Somatic marker hypothesis

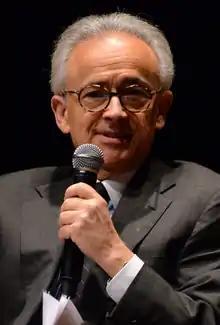
Antonio Damasio, proponent of the somatic marker hypothesis

In economic theory, human decision-making is often modeled as being devoid of emotions, involving only logical reasoning based on cost-benefit calculations. In contrast, the somatic marker hypothesis proposes that emotions play a critical role in the ability to make fast, rational decisions in complex and uncertain situations.